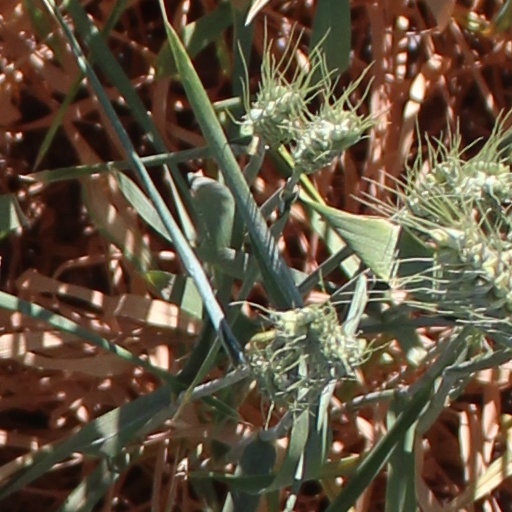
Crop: wheat